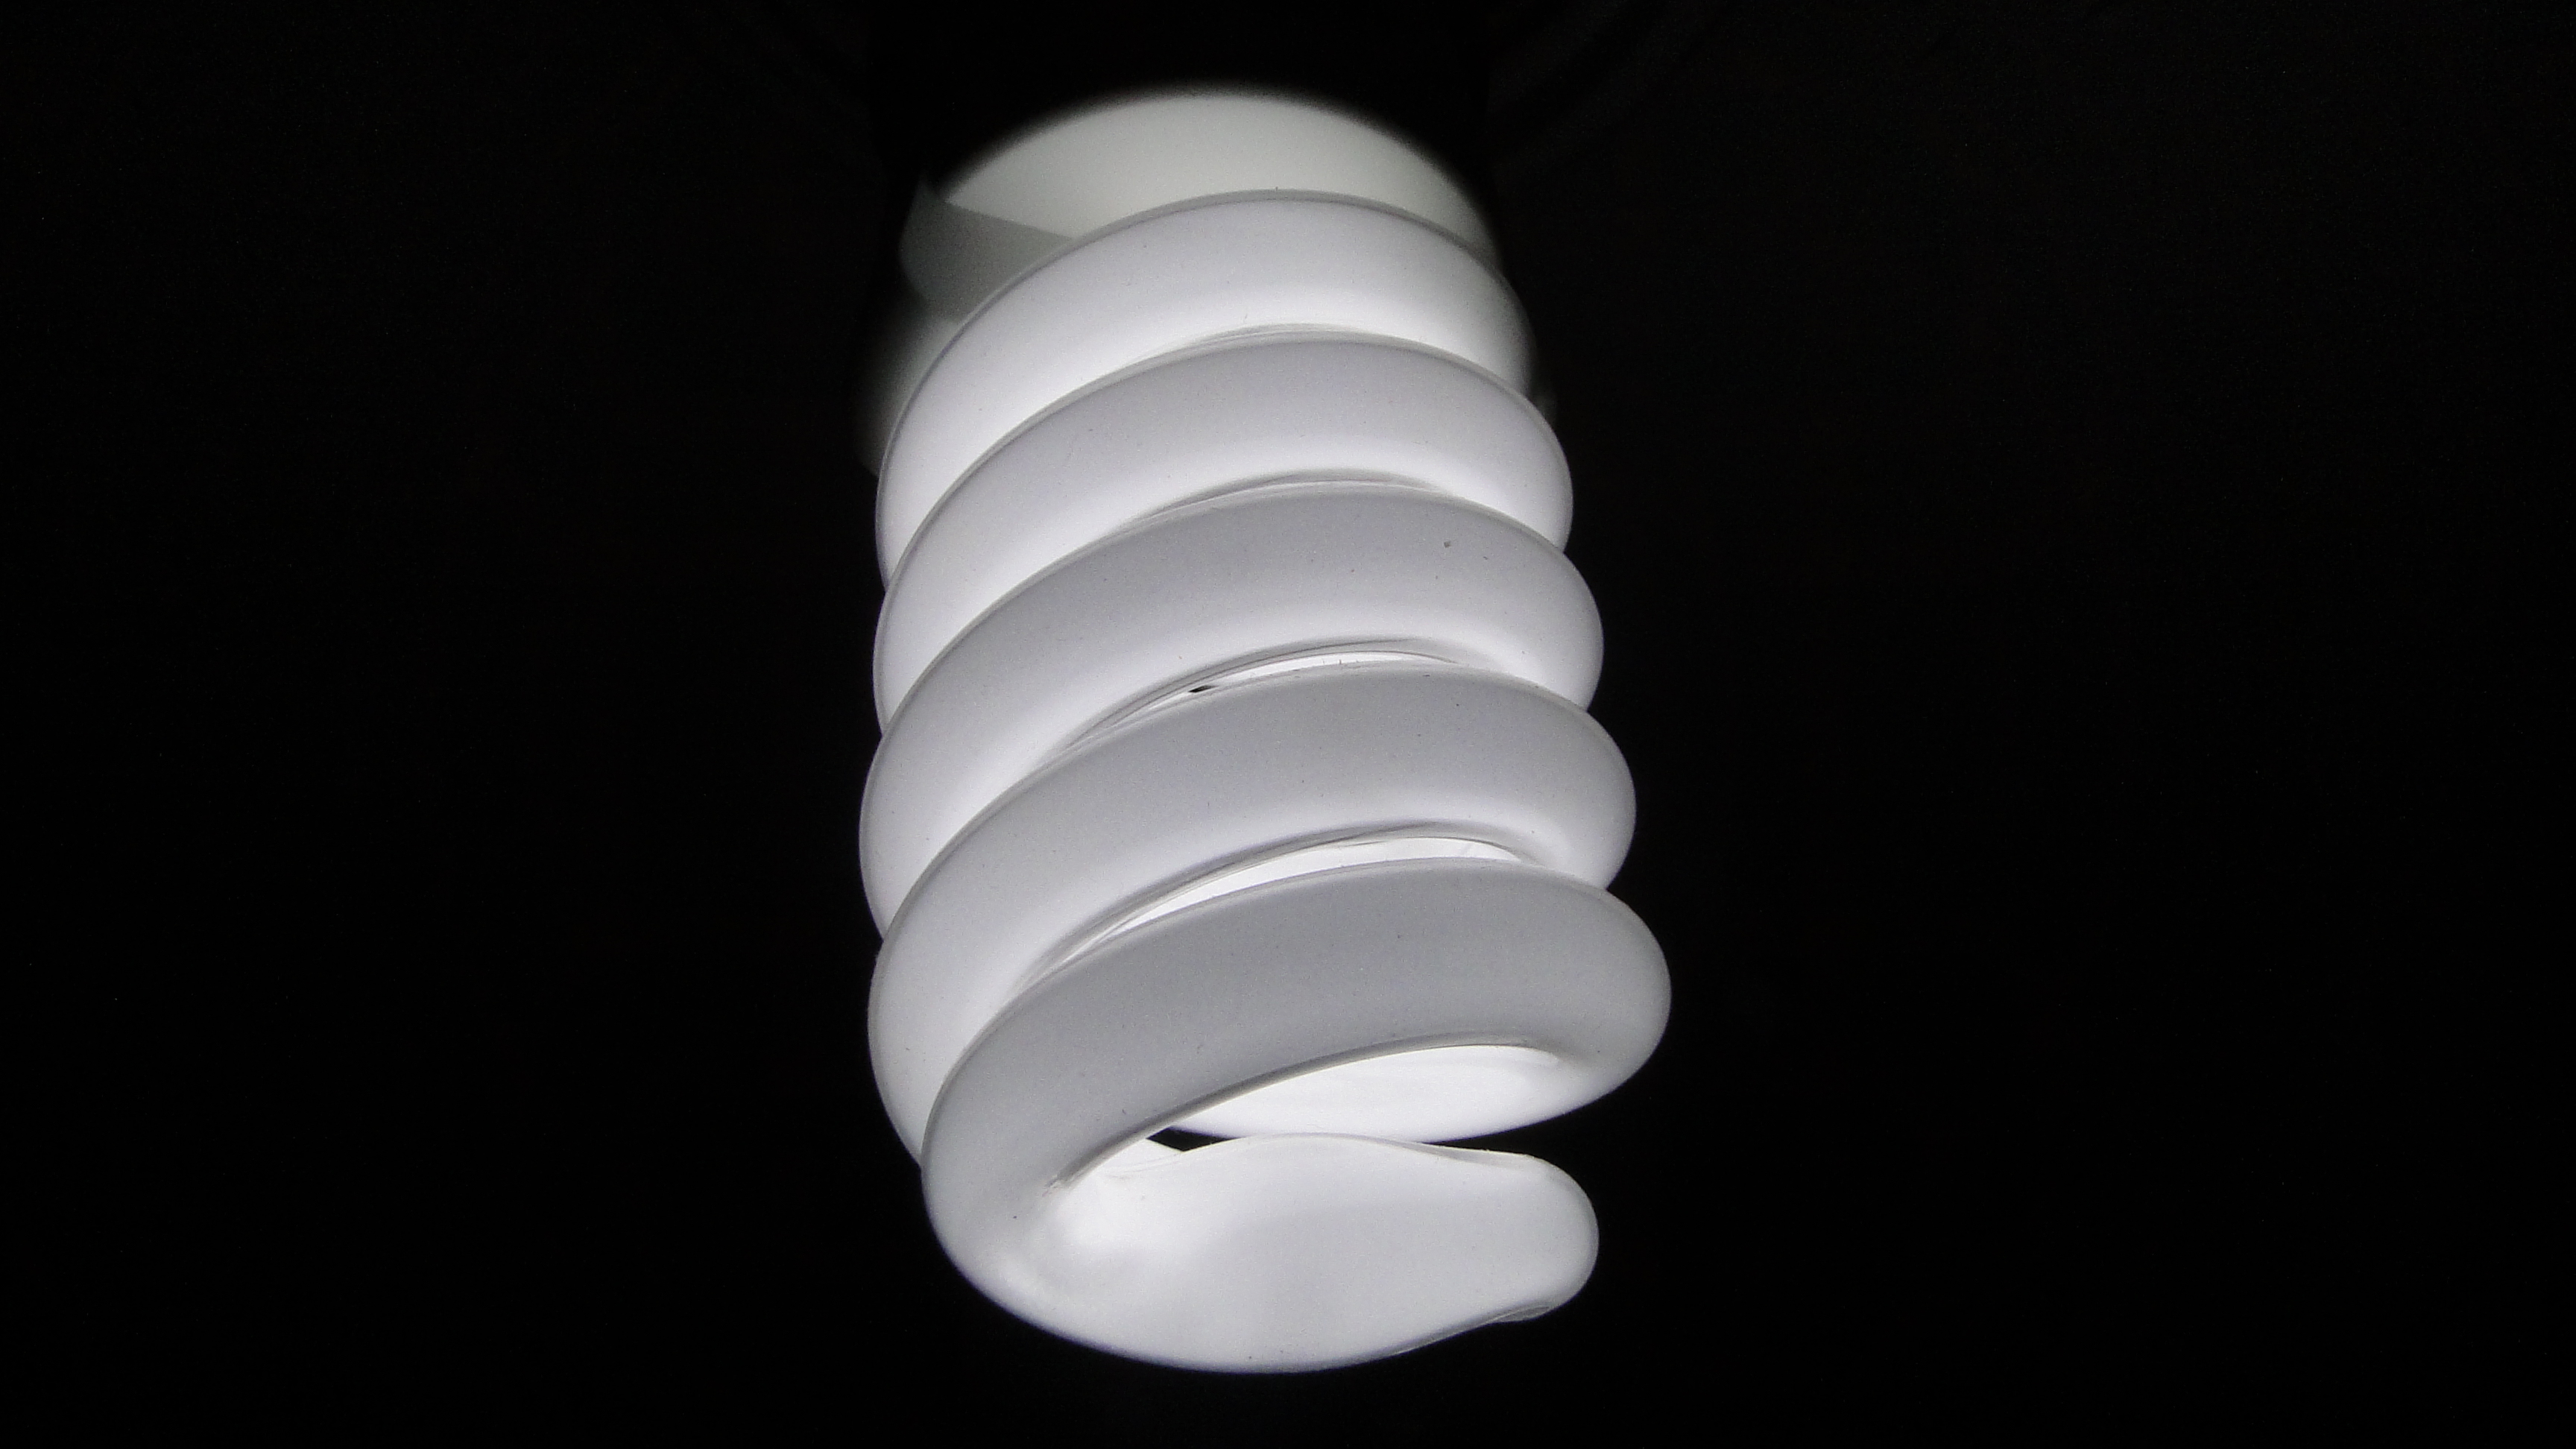
light, white, spiral, dark, ceiling, bulb, macro, lamp, electricity, light bulb, lighting, circle, fluorescent, product, art, bright, light fixture, led, black background, incandescent light bulb